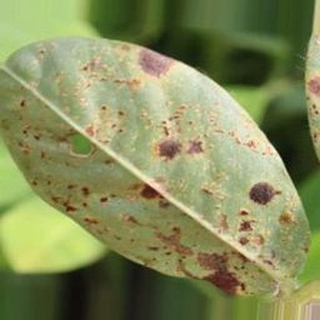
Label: groundnut_rust